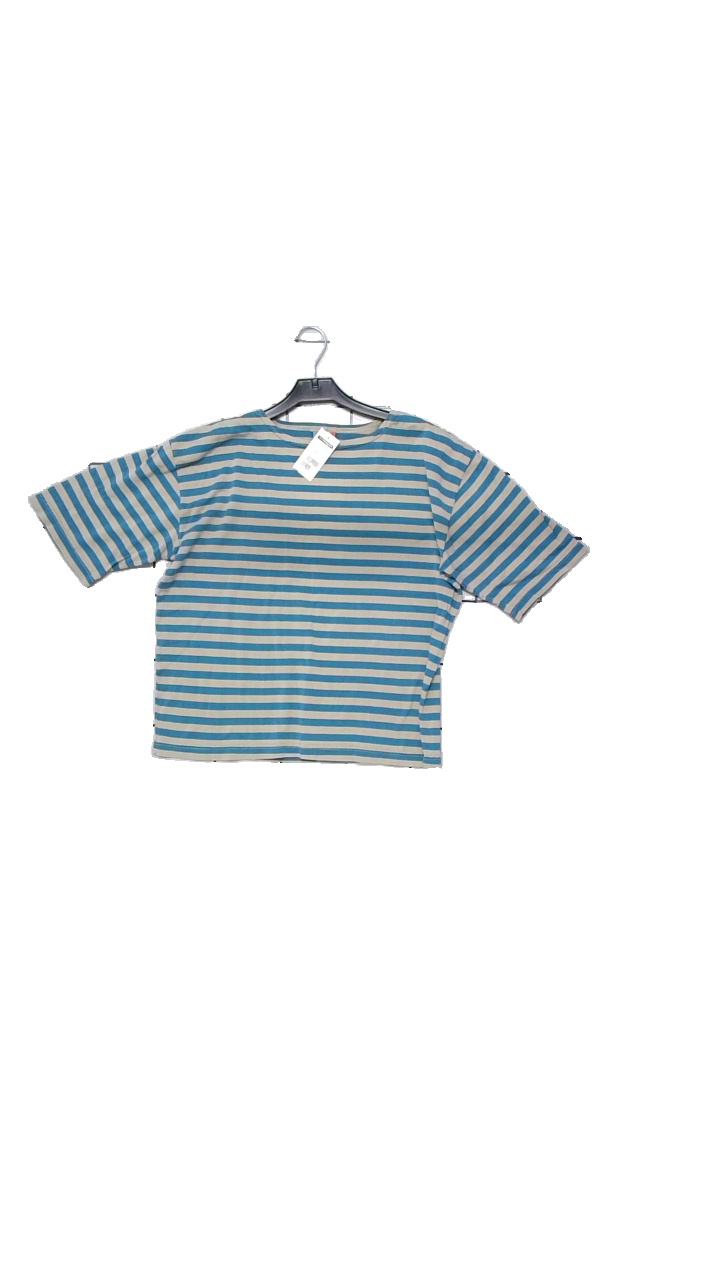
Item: Top (Ladies)
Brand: Gudrun Sjödén
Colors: Blue, Beige
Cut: Regular
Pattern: Striped
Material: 100% cotton
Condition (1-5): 5
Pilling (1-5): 4
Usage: Reuse
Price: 100-150